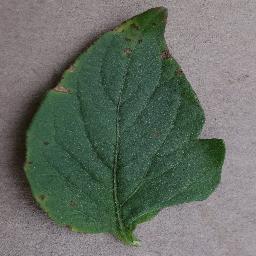
Label: Tomato___Bacterial_spot